Railfan

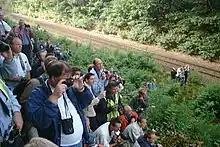
Railfan photographers in Belgium in September 2003, at the farewell of the NMBS/SNCB Class 51 locomotive

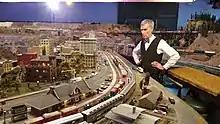
Bill Nye looks over the model railroad display at the Pasadena, California model train club

A railfan, train fan, rail buff or train buff (American English), railway enthusiast, railway buff, anorak (British English), gunzel (Australian English), trainspotter (British English) or ferroequinologist is a person who is recreationally interested in trains and rail transport systems.